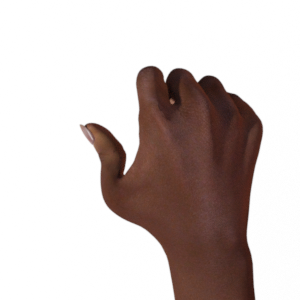
Label: rock